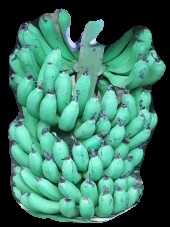
Variety: pachbale
Grade: grade1